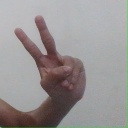
अक्षर: ऐ